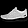
Label: Sneaker